Facundo Ardusso

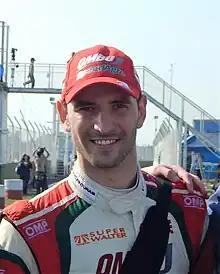
Ardusso in 2015

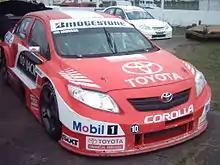
Ardusso's Toyota Corolla at the fifth round of the 2010 TC 2000 season at Autódromo Santiago Yaco Guarnieri

Facundo Ardusso (born 24 June 1988) is an Argentine racing driver. He has run in different series, with major success in Argentine Formula Renault and TC 2000.